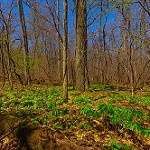
Label: forest